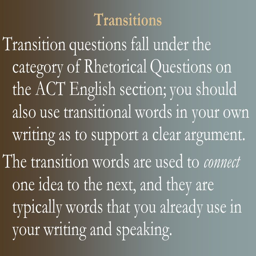
questions fall under the category of rhetorical questions on the section ; you should also use transitional words in your own writing as to support a clear argument .